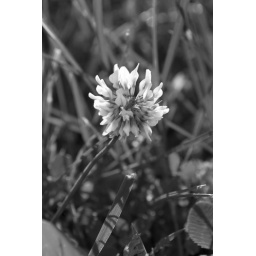
A white field clover in black and white.